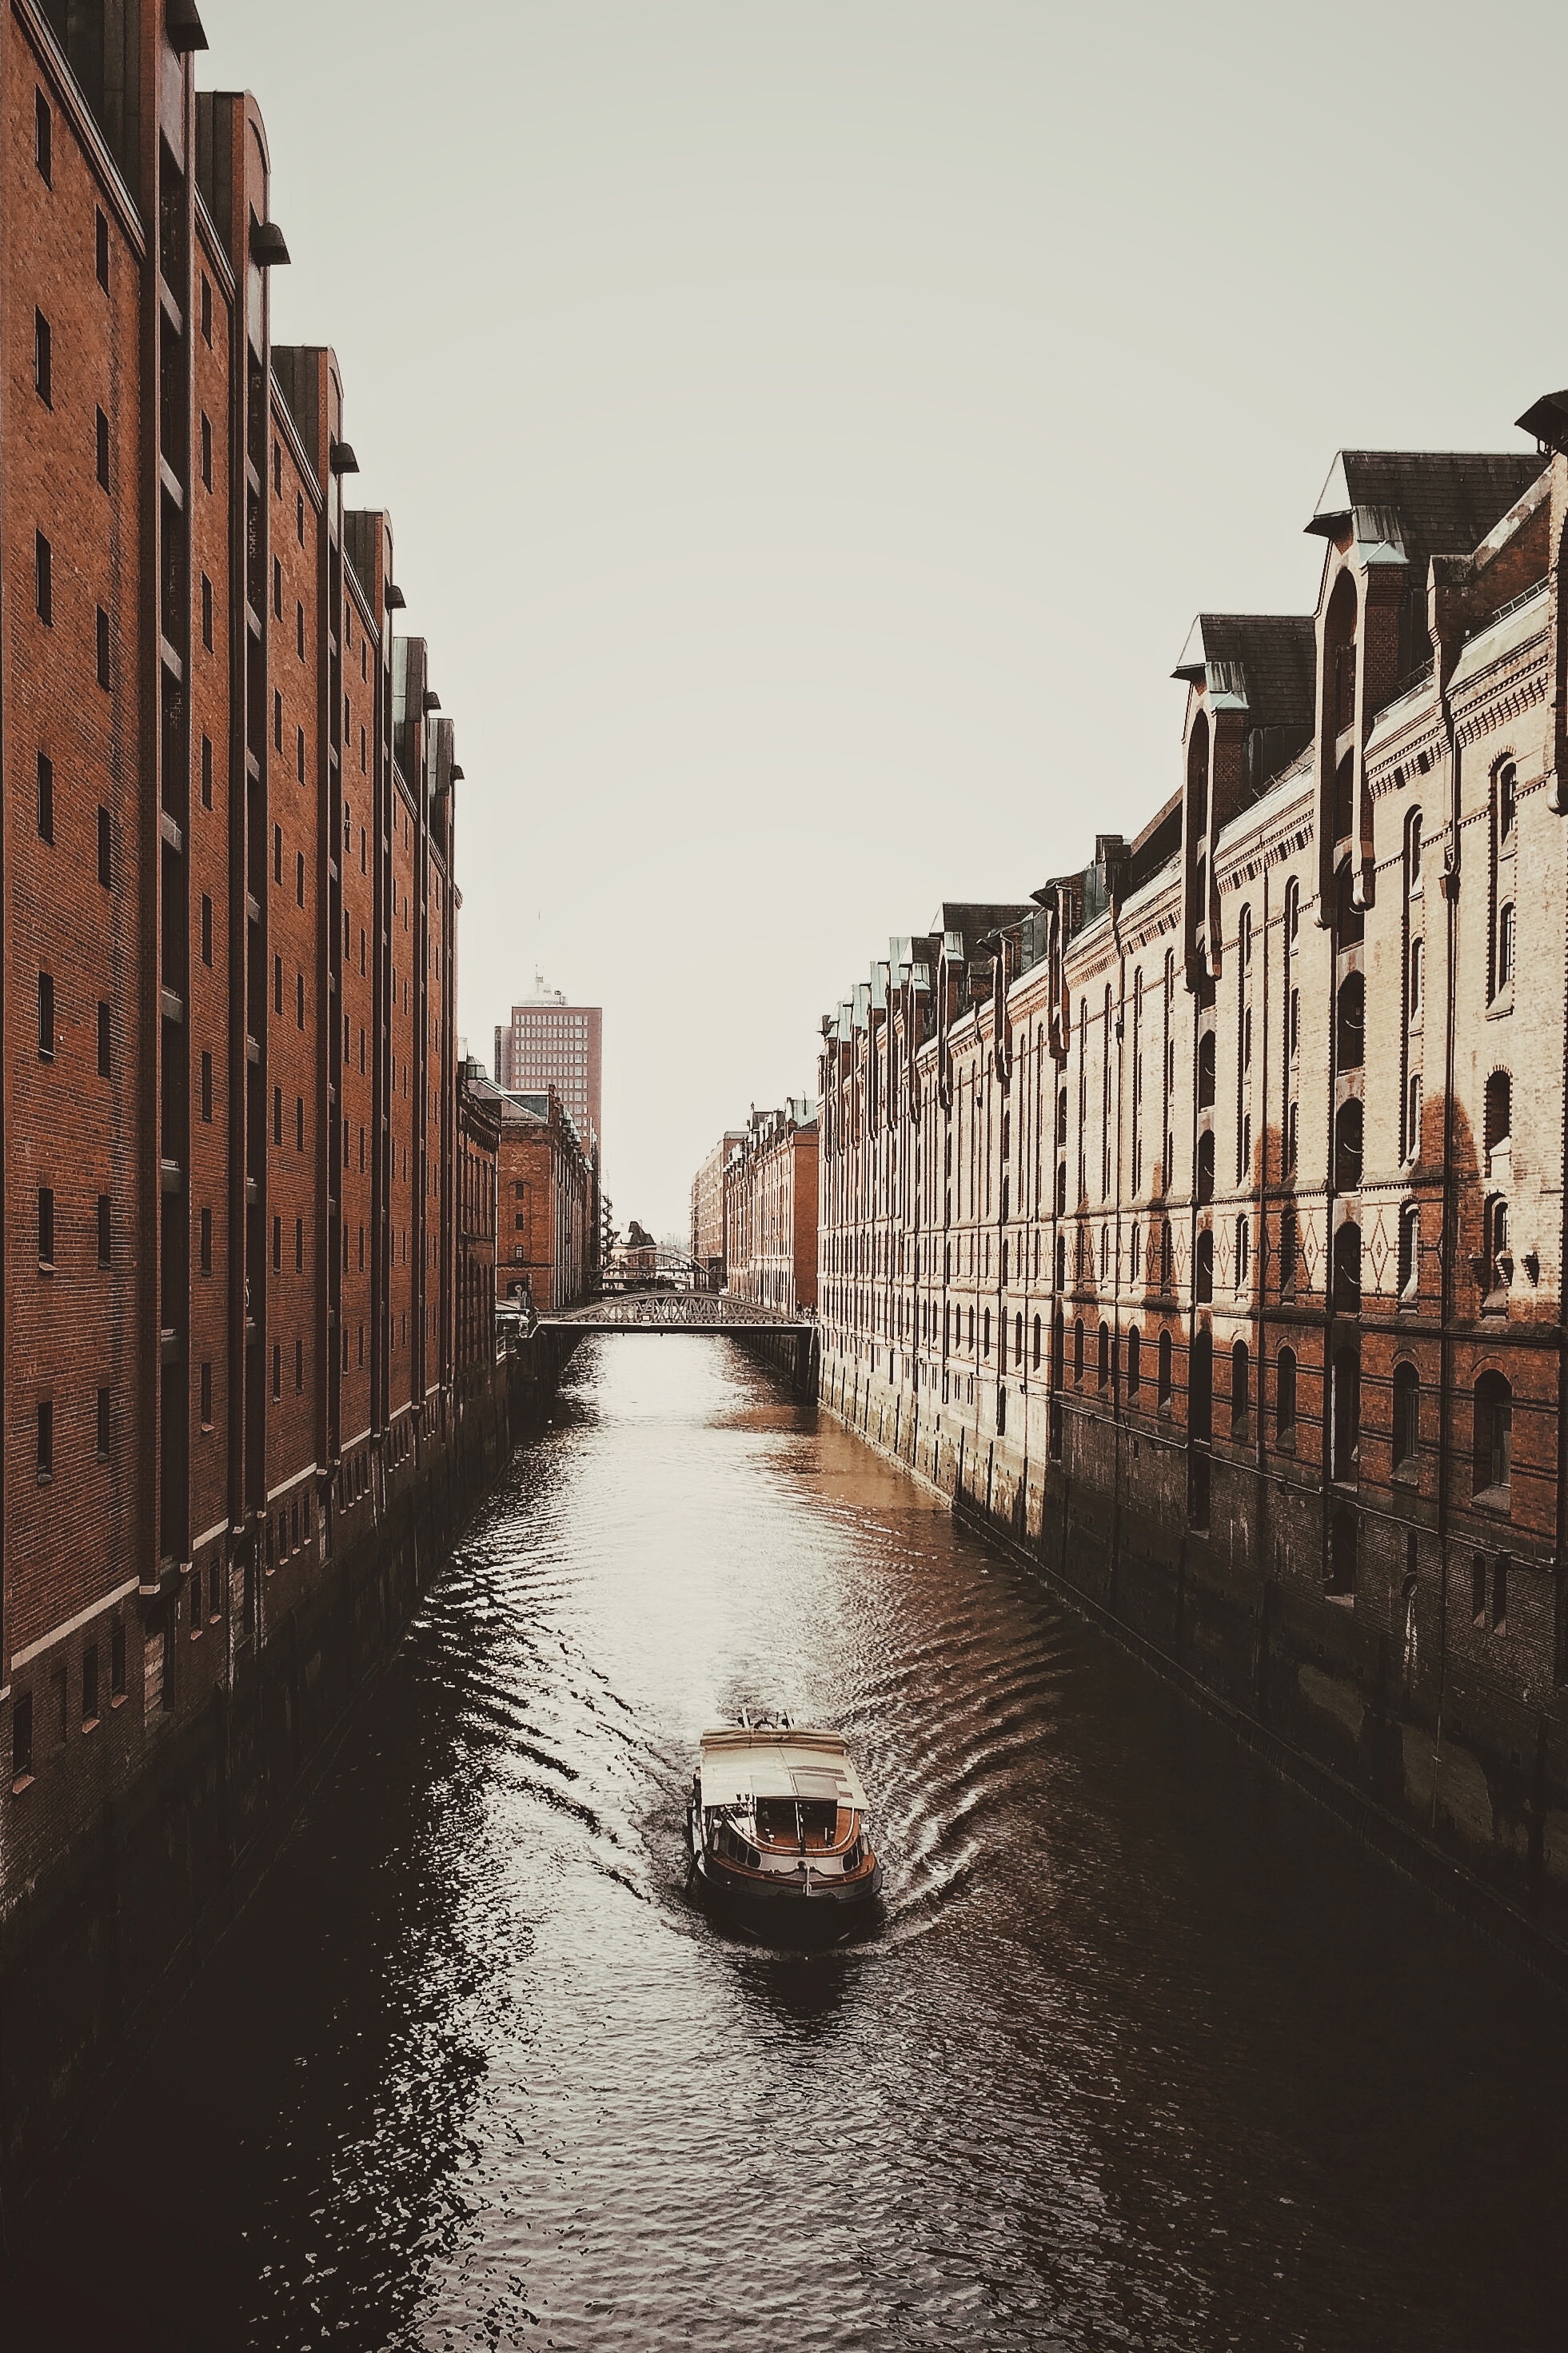
water, boat, bridge, house, town, river, canal, cityscape, evening, reflection, vehicle, waterway, body of water, channel, landform, geographical feature